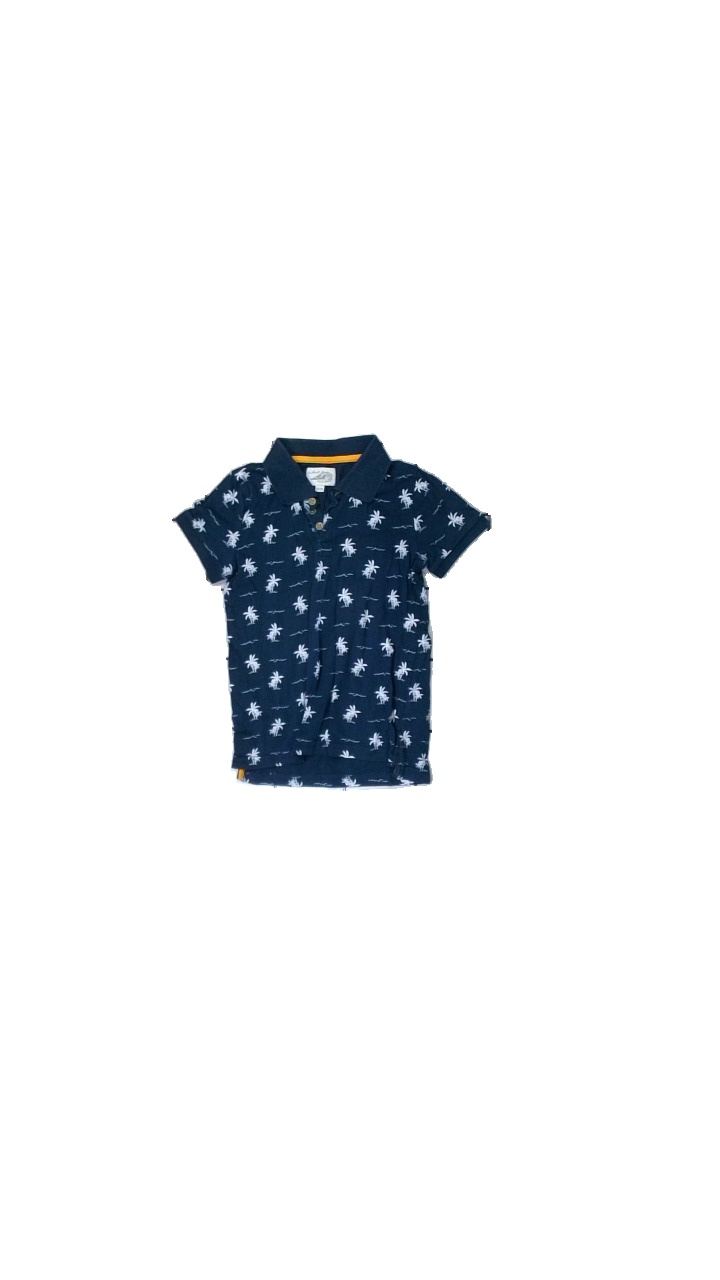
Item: Shirt (Children)
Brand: Sail Gear
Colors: Blue, White
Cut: Regular, Cropped
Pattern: Floral print
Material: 100% cotton
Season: All
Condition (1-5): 2
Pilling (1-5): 4
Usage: Export
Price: <50